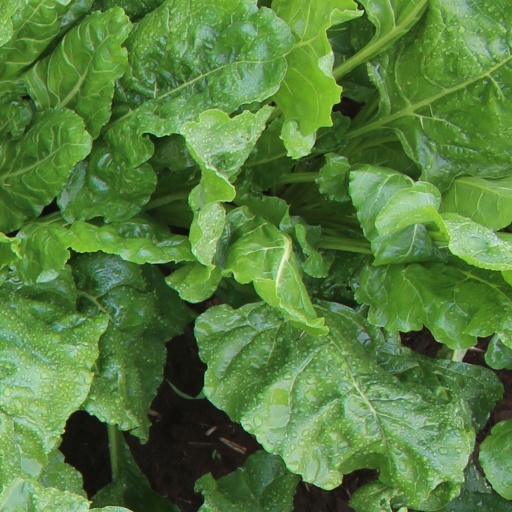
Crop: sugar beet